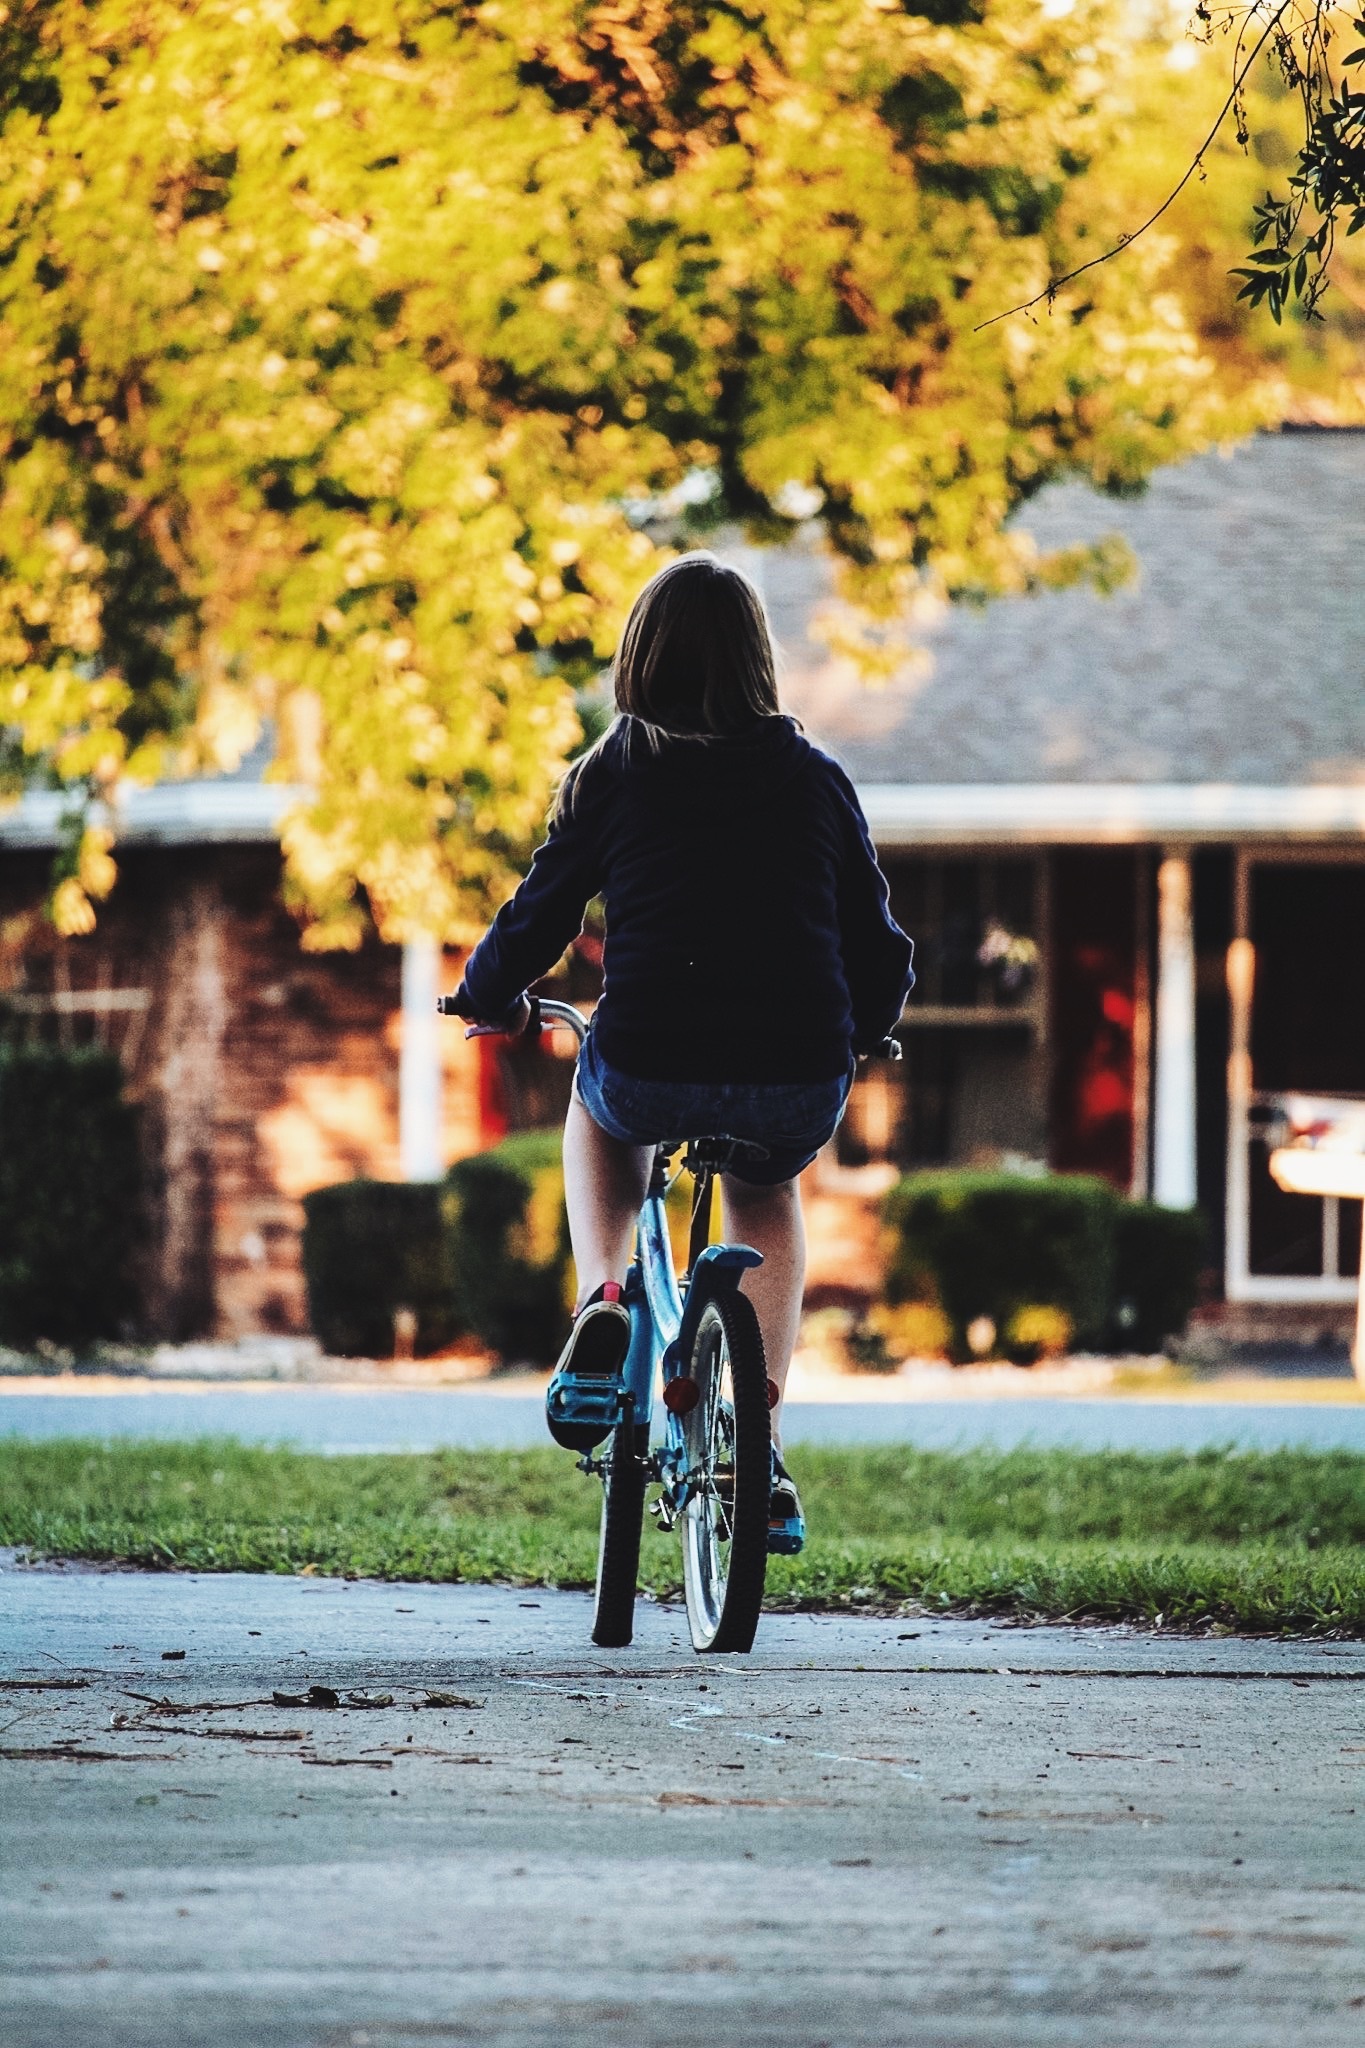
kid, bicycle, bike, home, vehicle, autumn, ride, yellow, hoodie, childhood, season, cycle, sports equipment, cycling, sports, neighbor, neighbourhood, cycle sport, endurance sports